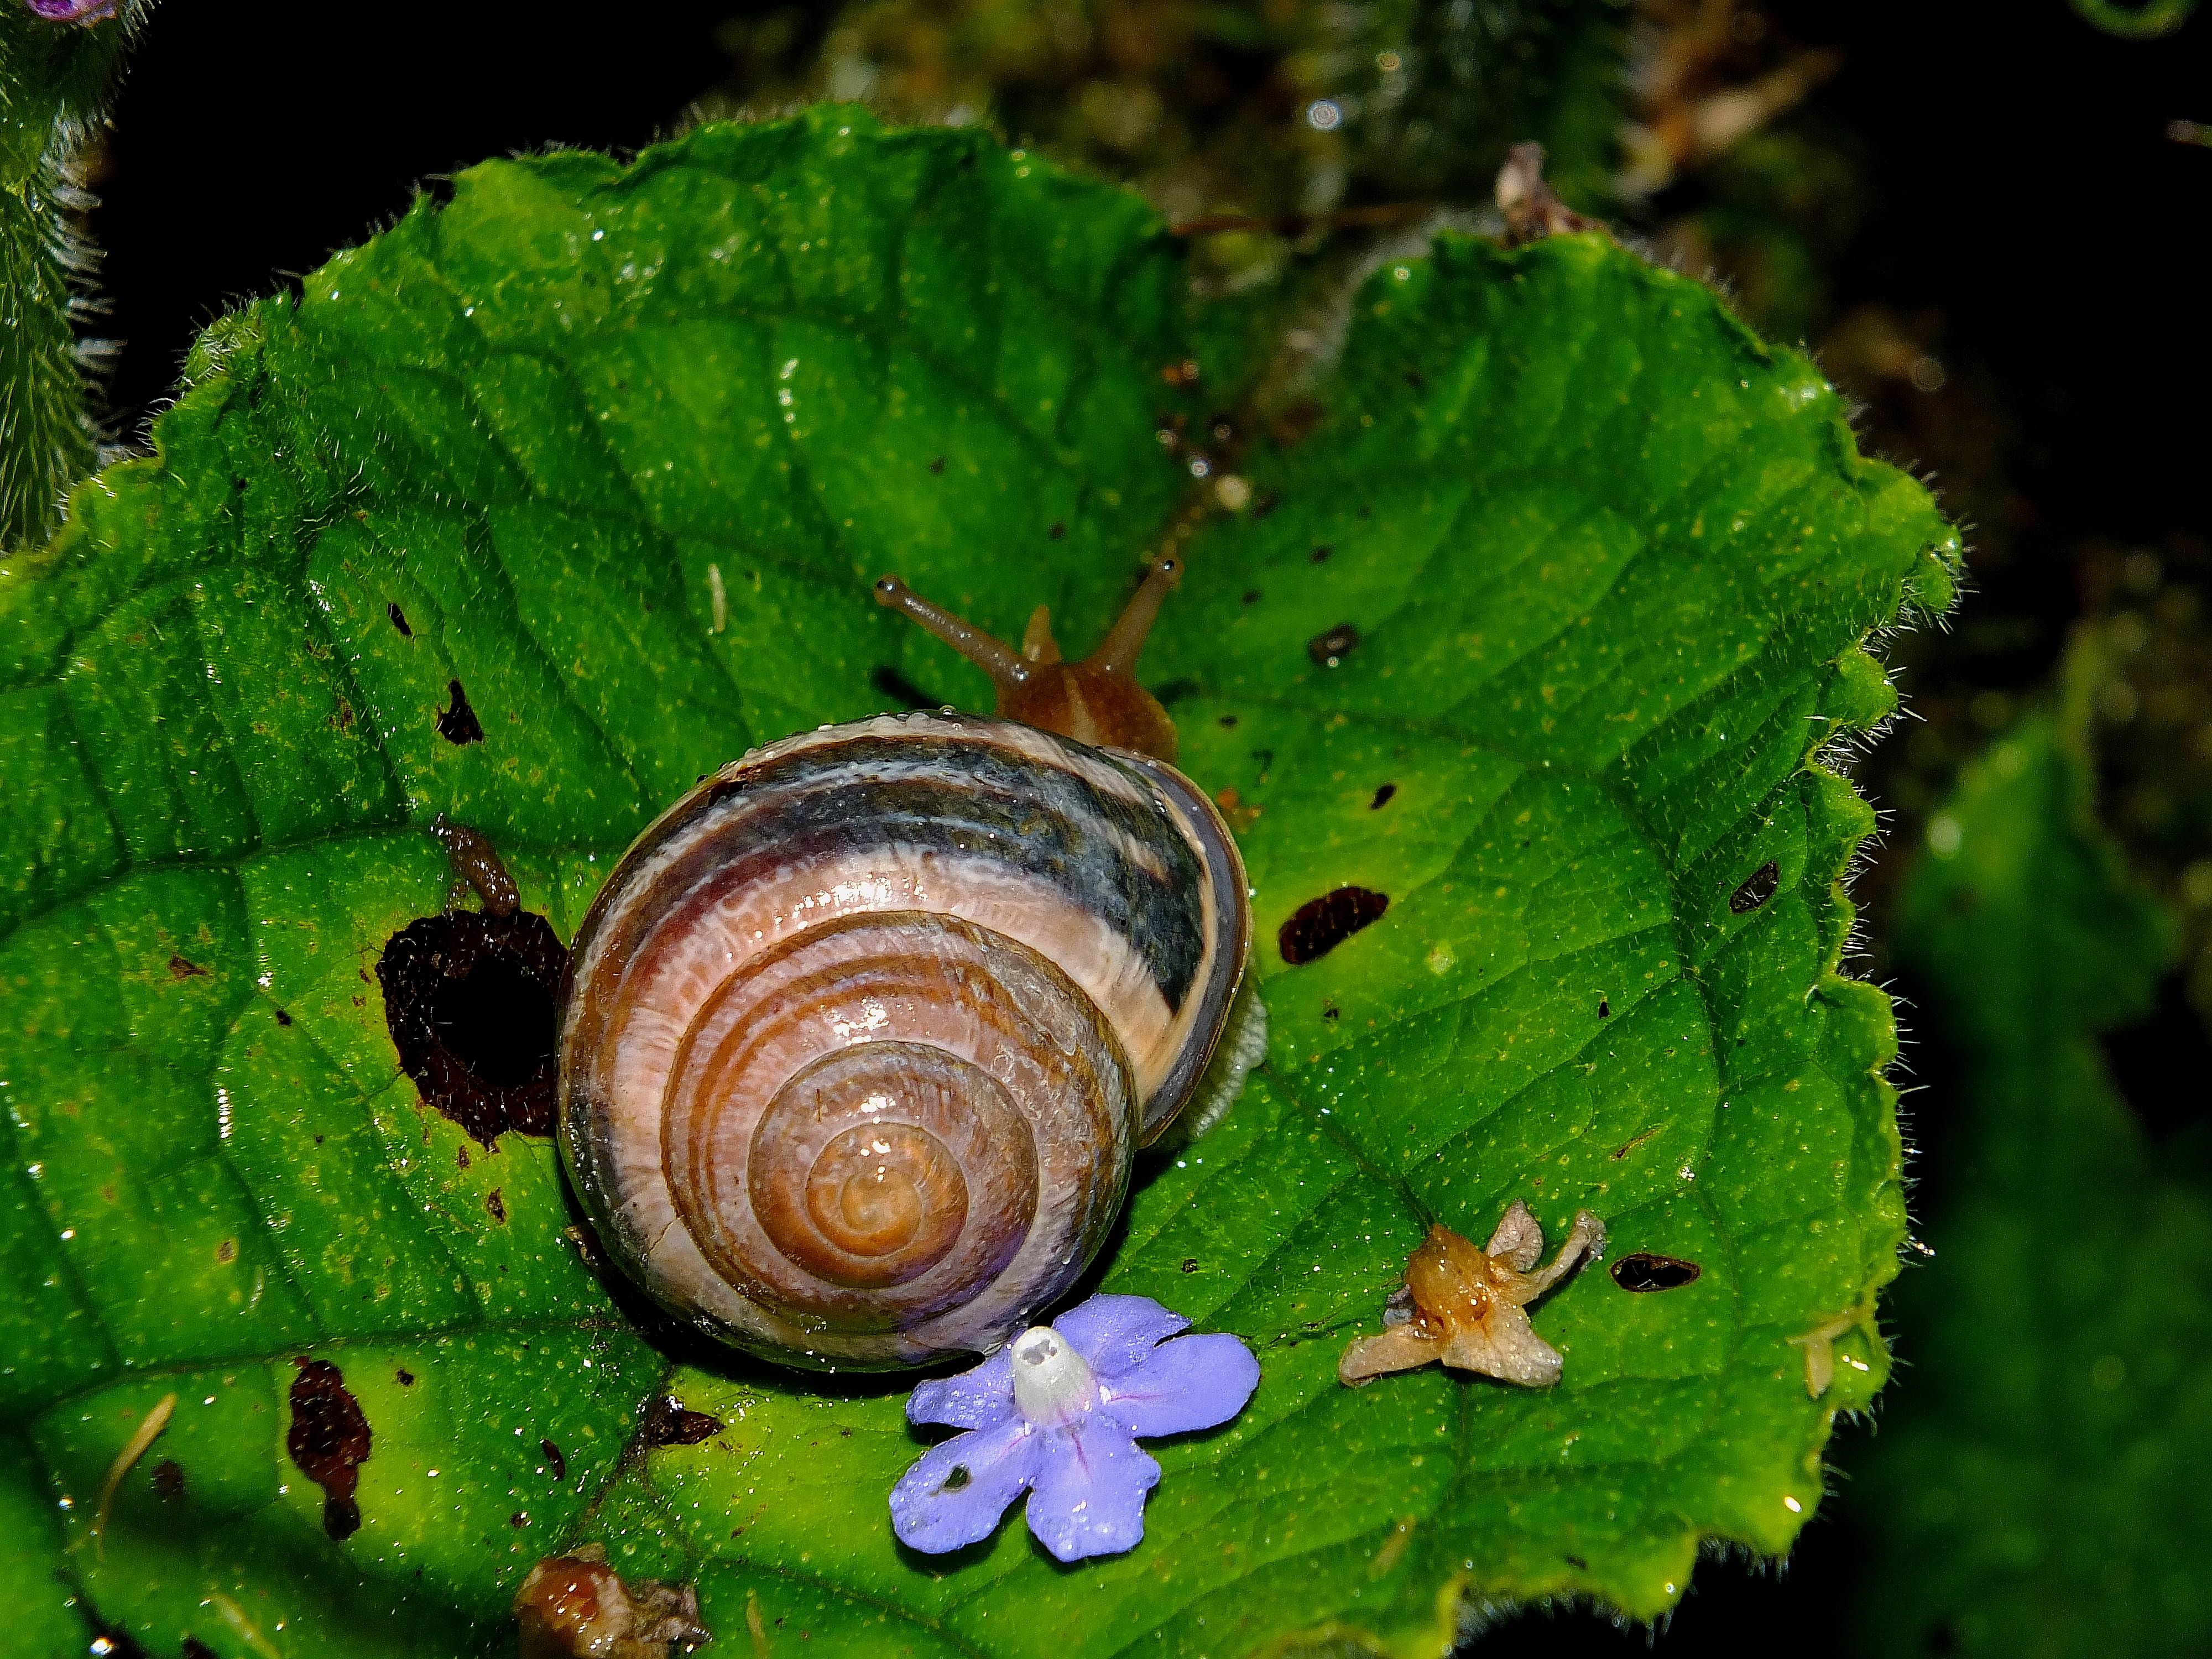
nature, photography, leaf, flower, green, insect, macro, fauna, invertebrate, close up, snail, animals, naturaleza, molluscs, slug, snails, ggl1, gaby1, xovesphoto, animales, caracoles, gphoto, fujifilmxs1, macro photography, snails and slugs